Stump Lake

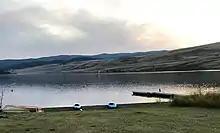

Stump Lake is a lake in the Nicola Country region of the South-Central Interior of British Columbia, Canada, northeast from and of a smaller size to Nicola Lake at approximately 11 km long. Stump Lake is the location of the community of Stump Lake and is important in local native history as one of the original settlement sites of the alliance of Okanagan and Nlaka'pamux people today known as the Nicola people.